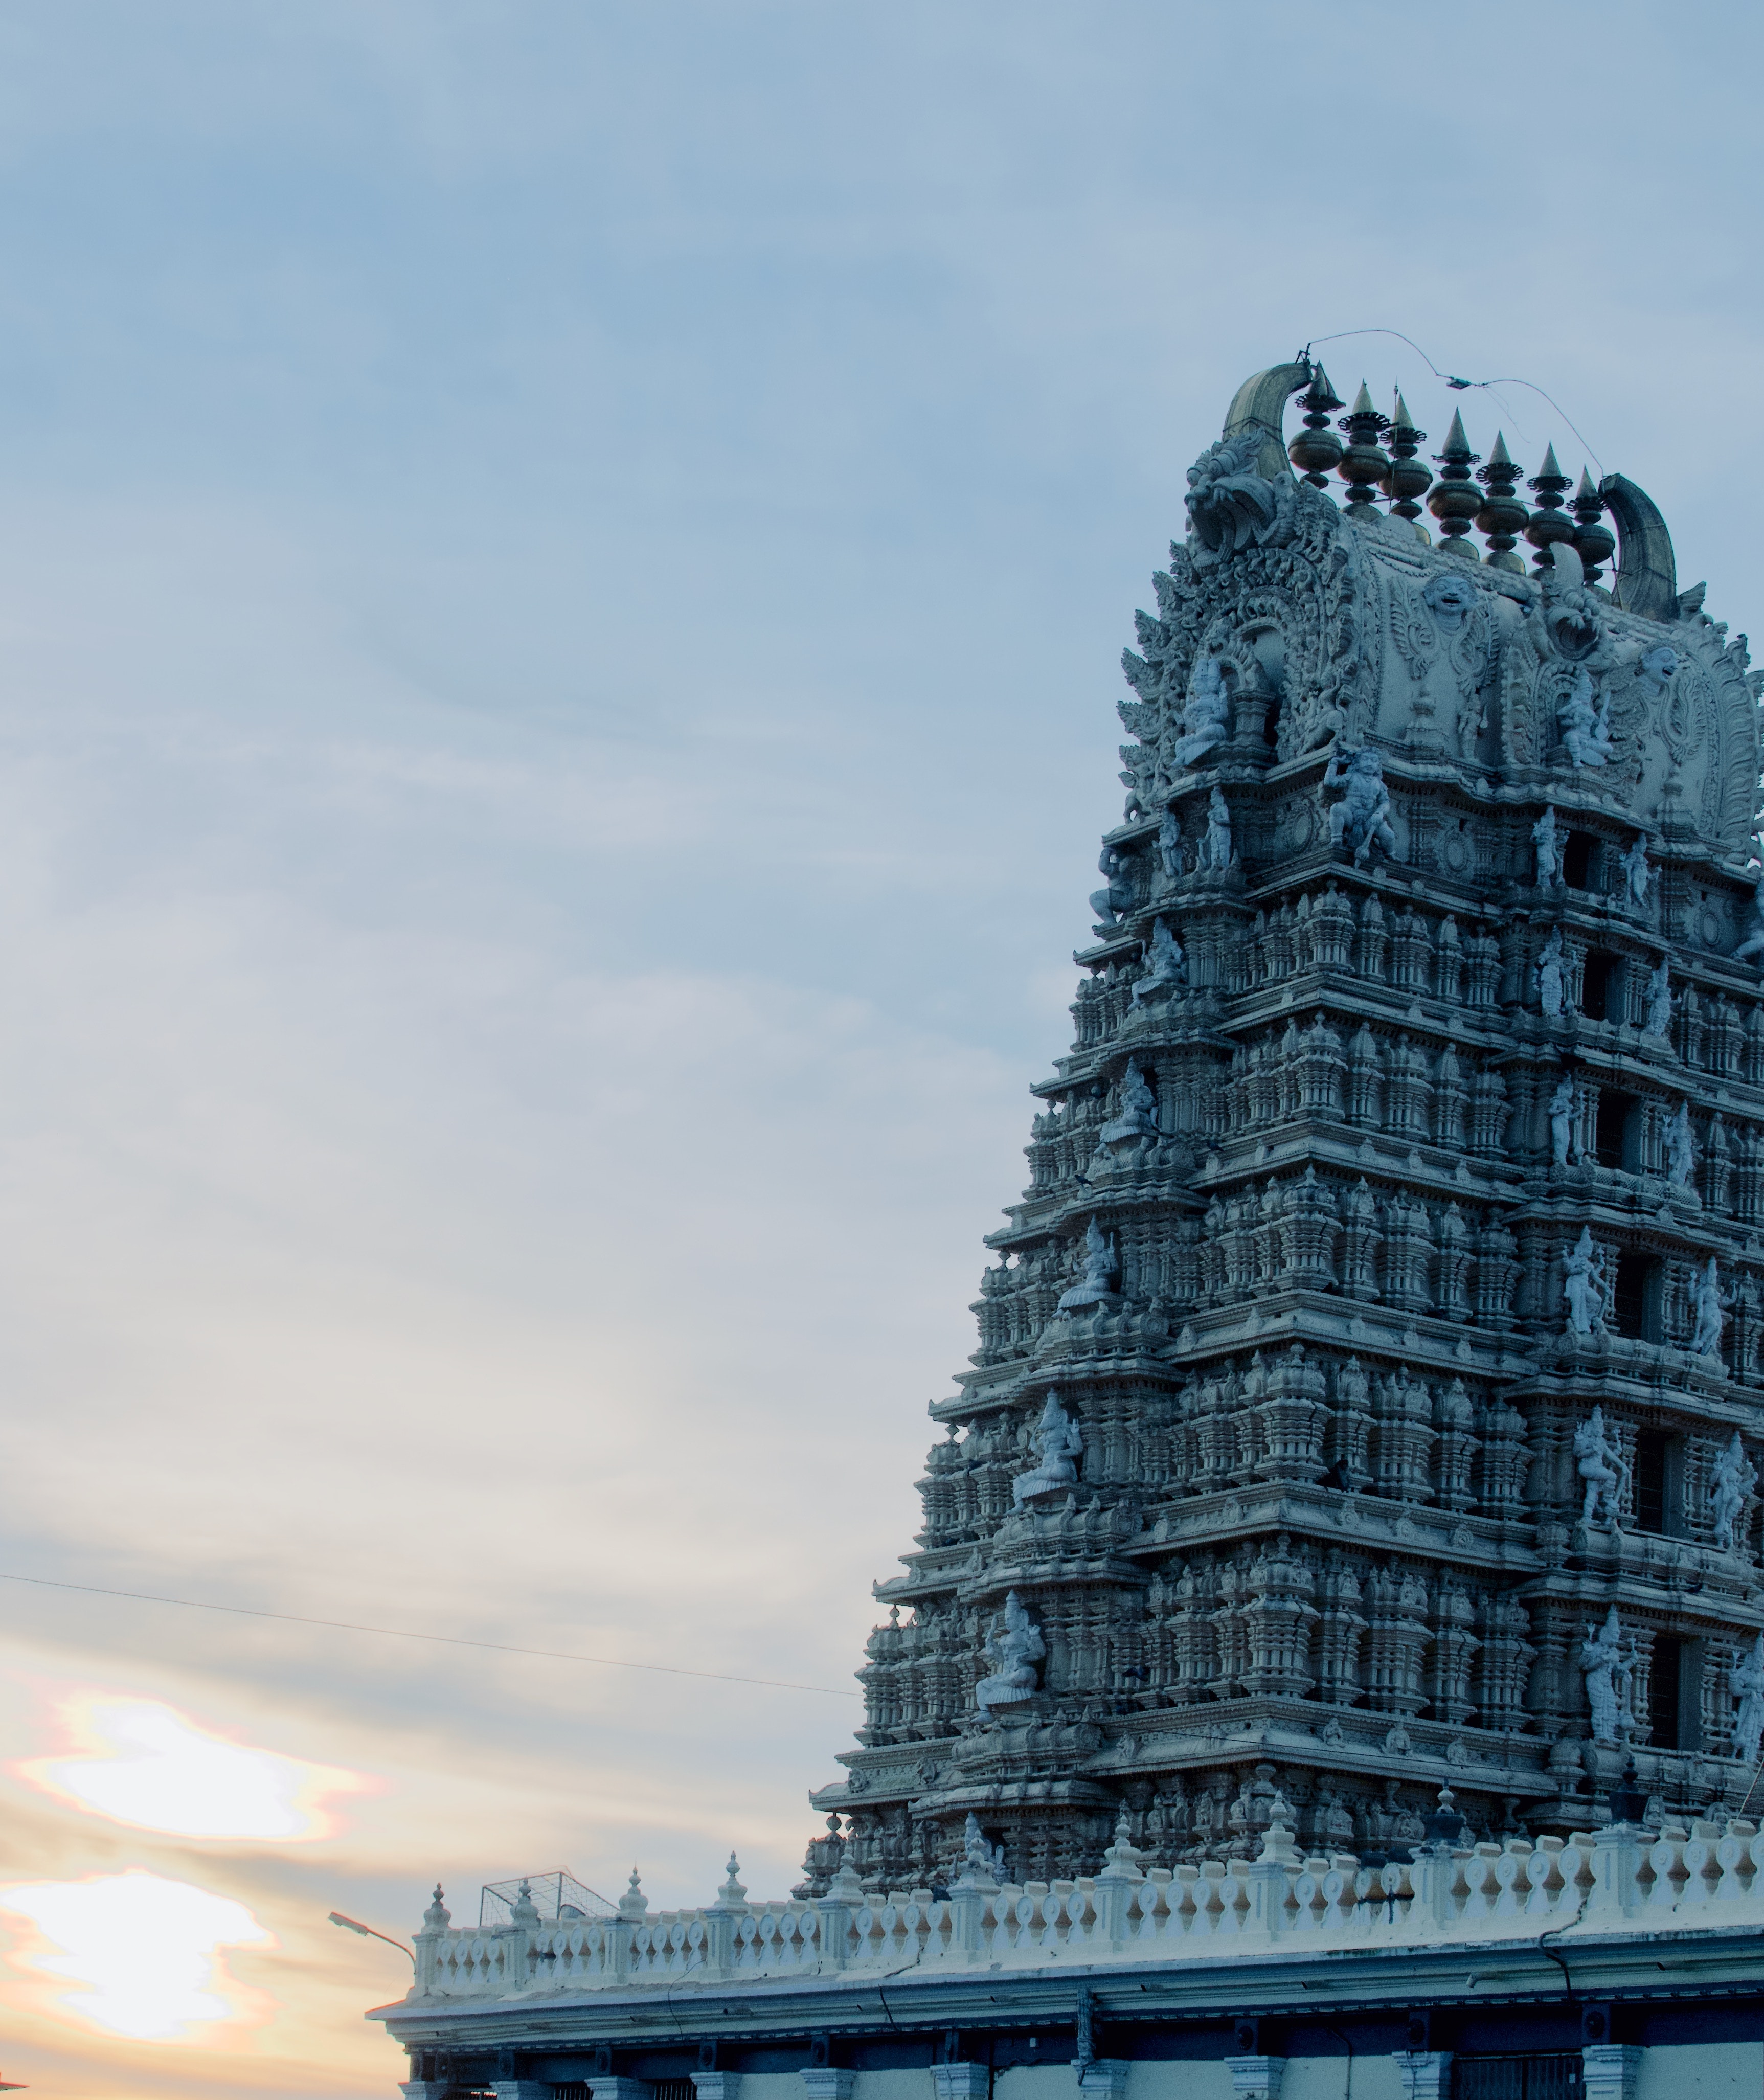
landmark, hindu temple, architecture, sky, building, daytime, temple, cloud, place of worship, metropolis, tower, skyscraper, city, tower block, facade, classical architecture, national historic landmark, world